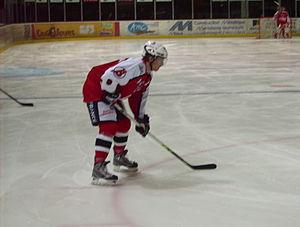
Edo Terglav, joueur slovène de hockey sur glace avec les diables rouges de Briançon. Match amical contre Chamonix.
Edo Terglav est un joueur professionnel de hockey sur glace slovène devenu entraîneur. Il évolue au poste d'ailier. Après avoir joué dans les équipes de jeunes au Québec, il passe professionnel en 2001. International slovène, il revient en Slovénie en 2002. Deux ans plus tard, il signe en France aux Diables rouges de Briançon. Il est le capitaine de l'équipe remportant la Coupe de France 2010 et la Coupe de la Ligue 2012.